Jia Aur Jia

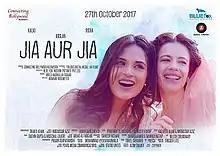

Jia Aur Jia is a 2017 Indian Hindi-language road film directed by Howard Rosemeyer. It stars Richa Chadda and Kalki Koechlin in lead roles. The movie is about how Jia teaches Jia how to live.